Arkansas

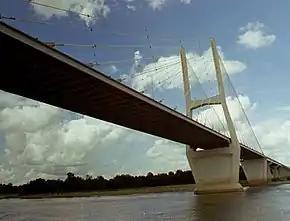
The Greenville Bridge crosses over the Mississippi River into Shives.

Arkansas is home to many caves, such as Blanchard Springs Caverns. The State Archeologist has catalogued more than 43,000 Native American living, hunting and tool-making sites, many of them Pre-Columbian burial mounds and rock shelters. Crater of Diamonds State Park near Murfreesboro is the world's only diamond-bearing site accessible to the public for digging. Arkansas is home to a dozen Wilderness Areas totaling . These areas are set aside for outdoor recreation and are open to hunting, fishing, hiking, and primitive camping. No mechanized vehicles nor developed campgrounds are allowed in these areas.